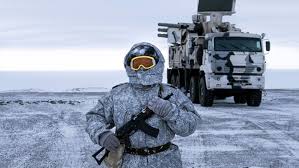
Label: Pantsir-S1